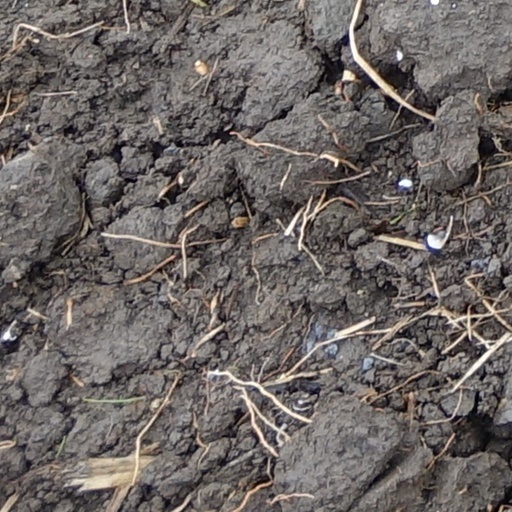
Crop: wheat